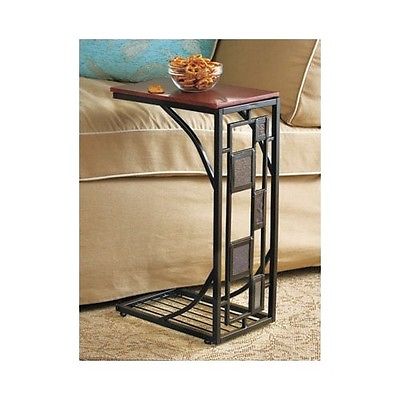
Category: table